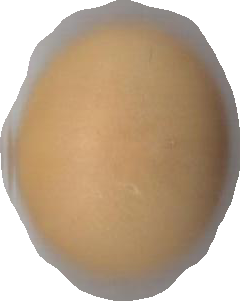
Variety: Grobogan